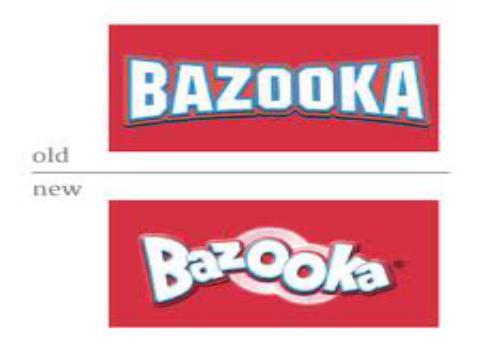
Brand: Bazooka
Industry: Food